Hermann Stieve

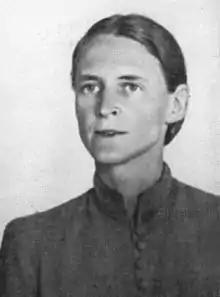
A grainy black-and-white photograph of a woman with hair tightly drawn about her hair wearing a shirt with a high collar and buttons

Harnack's Wisconsin-born wife, Mildred, originally seemed to escape this fate when she received a six-year sentence for her espionage activities. It was overturned on Hitler's direct order, to be replaced with beheading, making her the only American woman Hitler personally ordered executed. Another one of Stieve's students carried her remains home in a shopping bag and had them buried in Zehlendorf Cemetery, making her the only member of the Red Orchestra whose burial site is known.